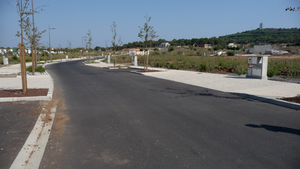
Vue du lotissement du Capiscol à Agde (Hérault, France).
Agde est une commune française située dans le département de l'Hérault, en région Occitanie.